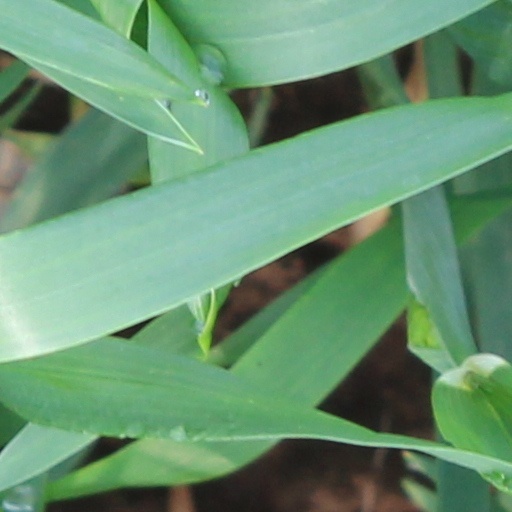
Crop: wheat